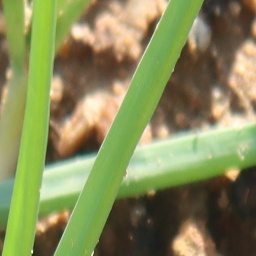
Label: healthy